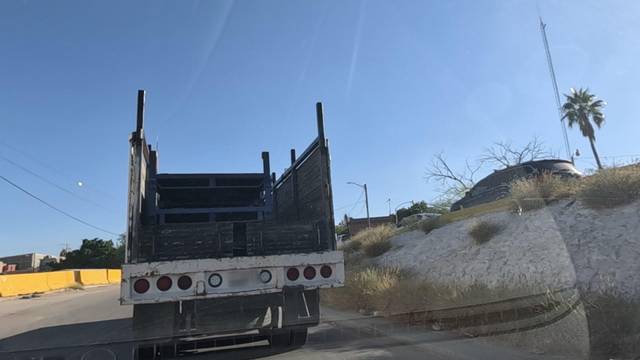
Region: Mexico
Coordinates: 25.545, -103.469